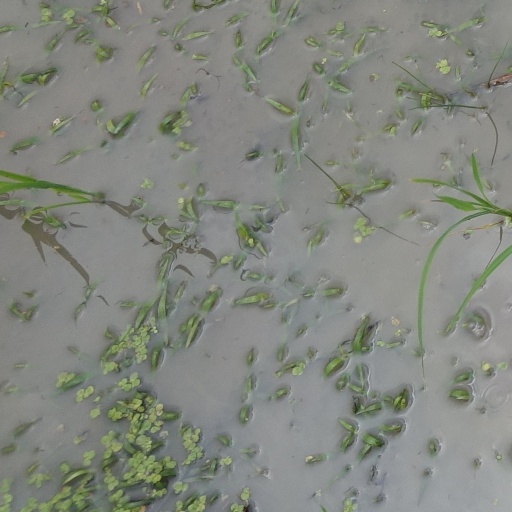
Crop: rice